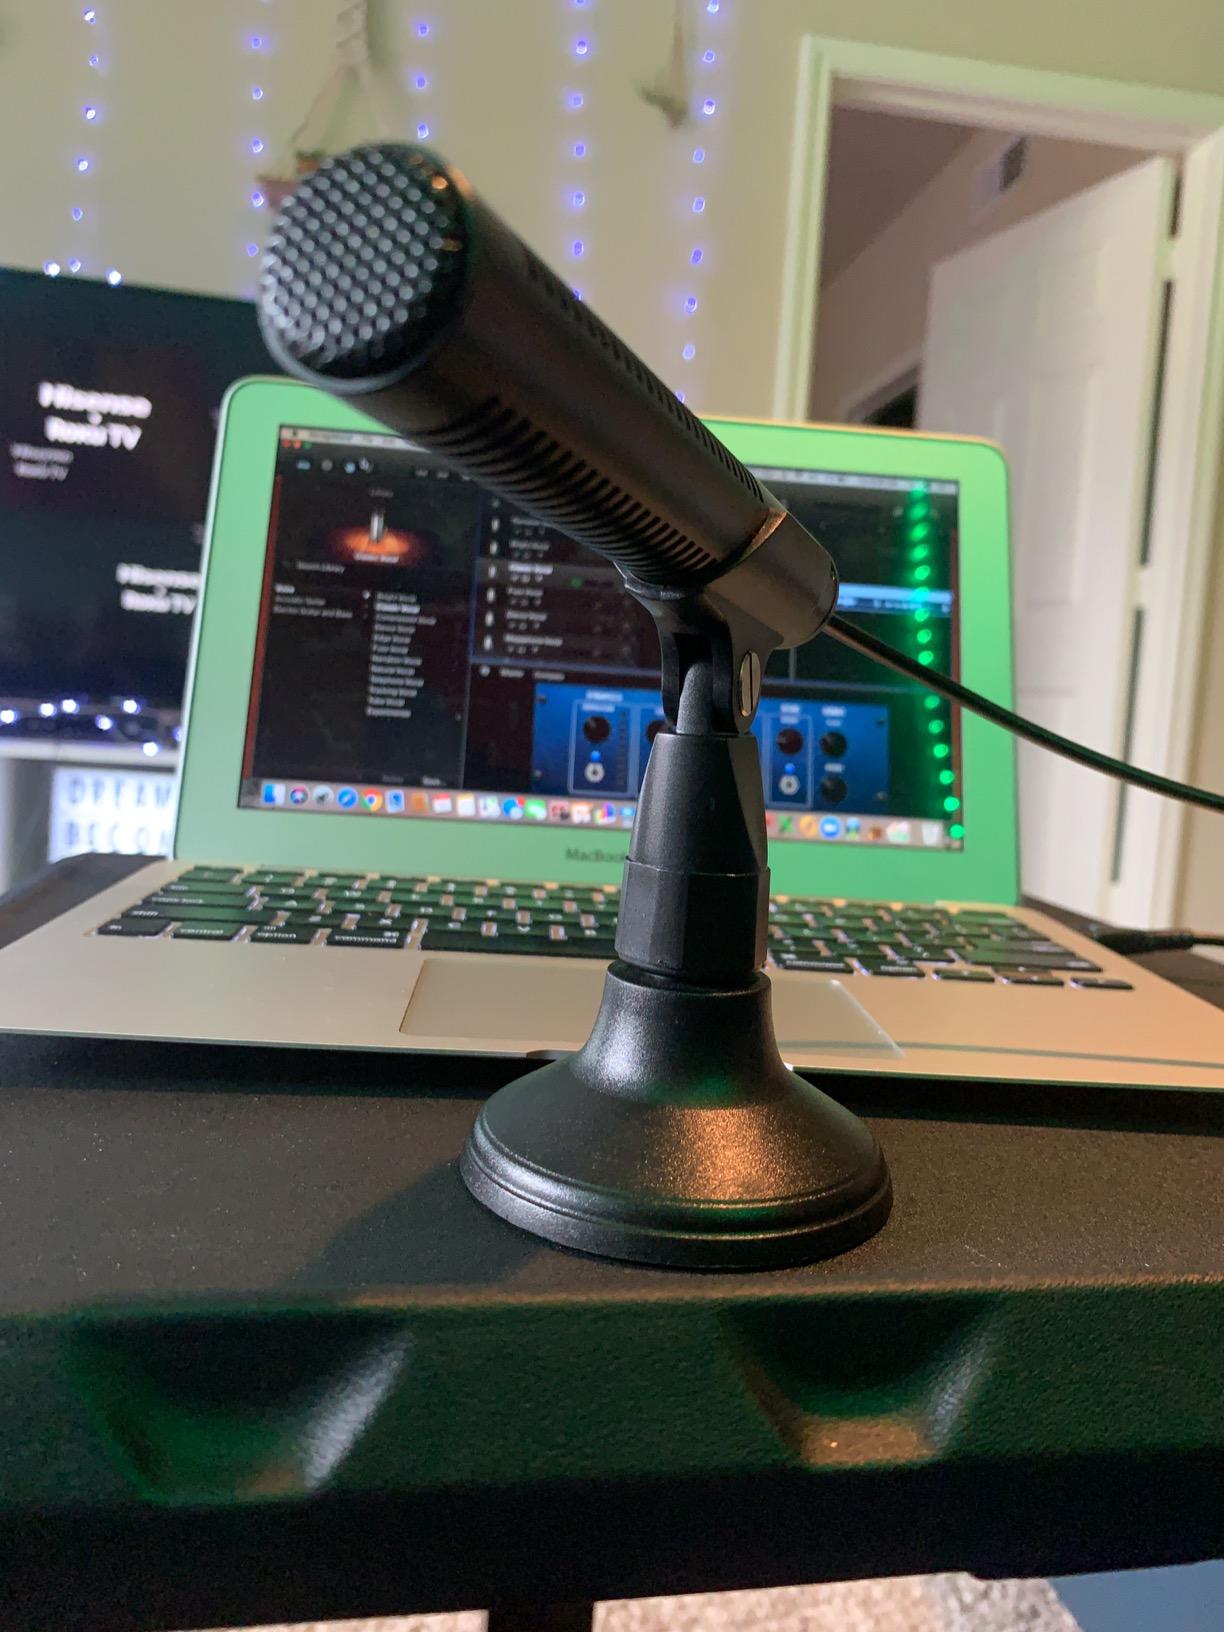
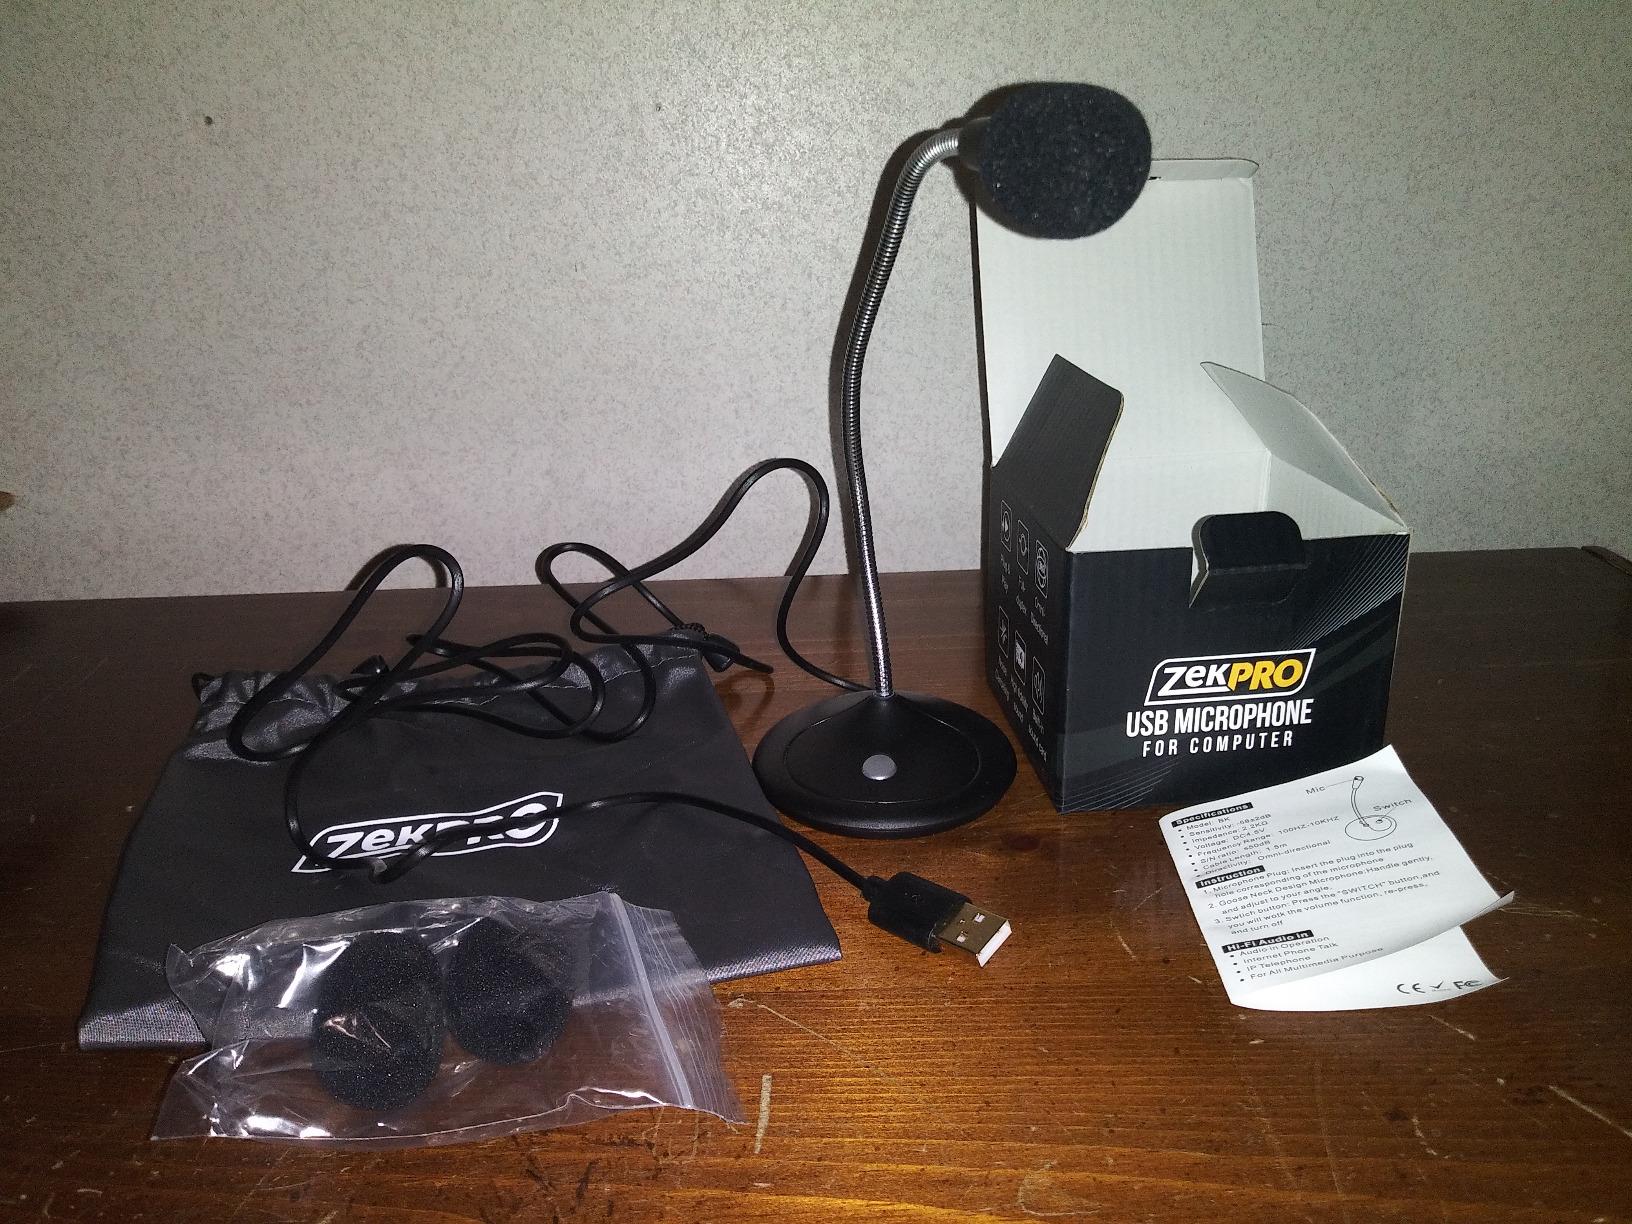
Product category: microphone
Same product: no